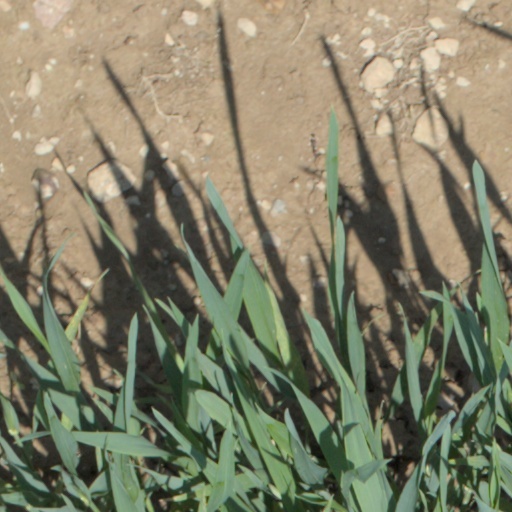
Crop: wheat